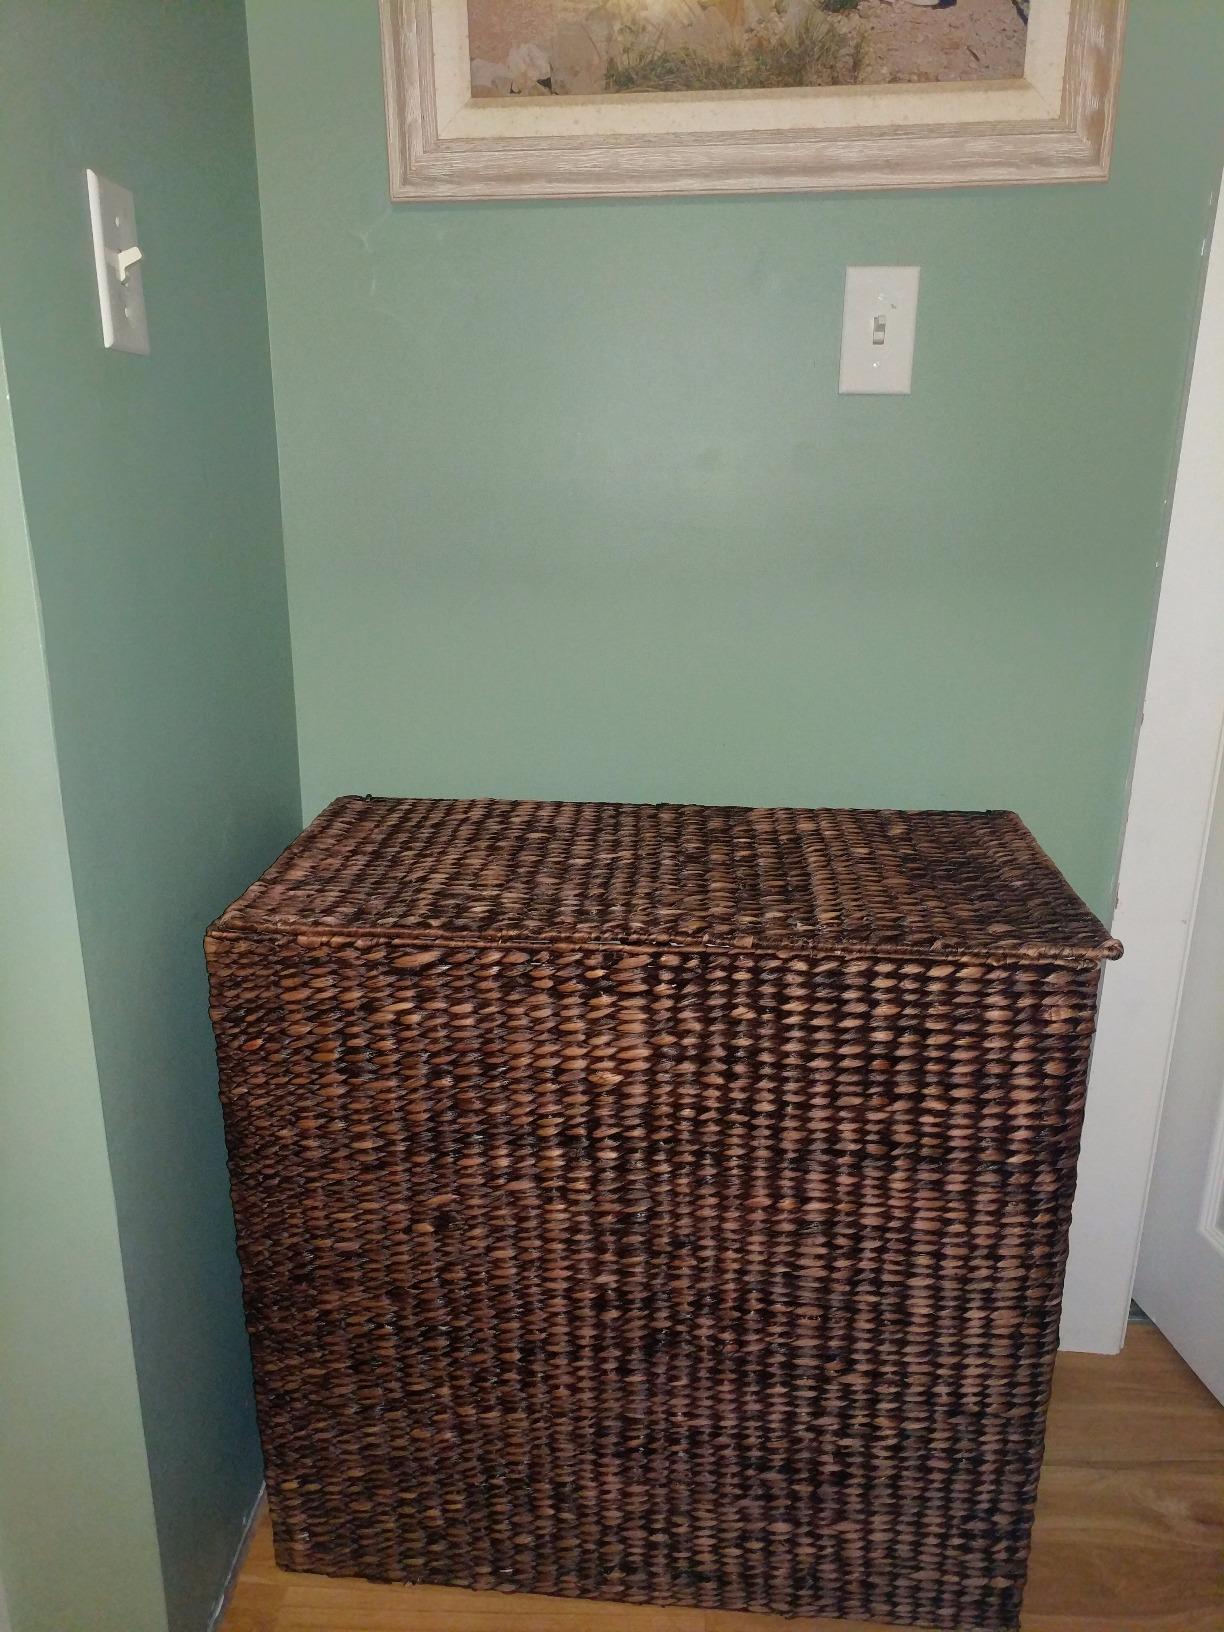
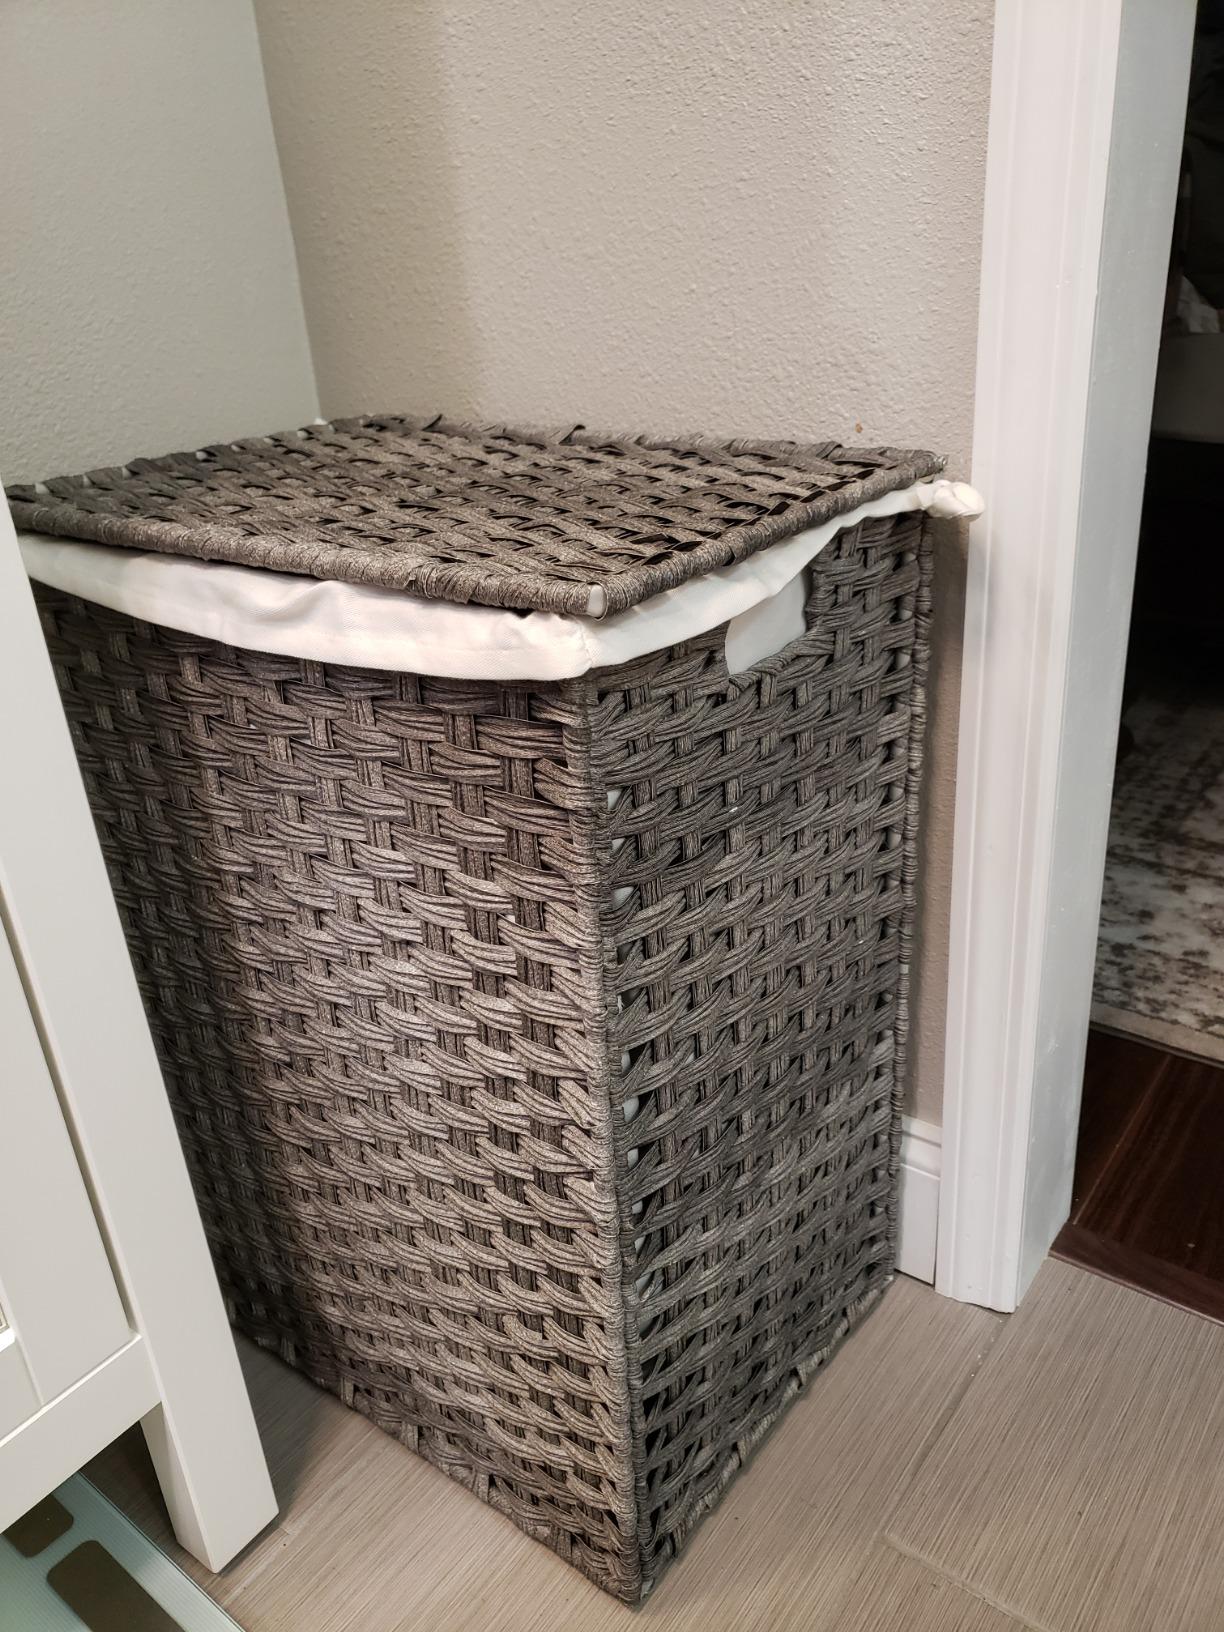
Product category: items_hamper
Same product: no